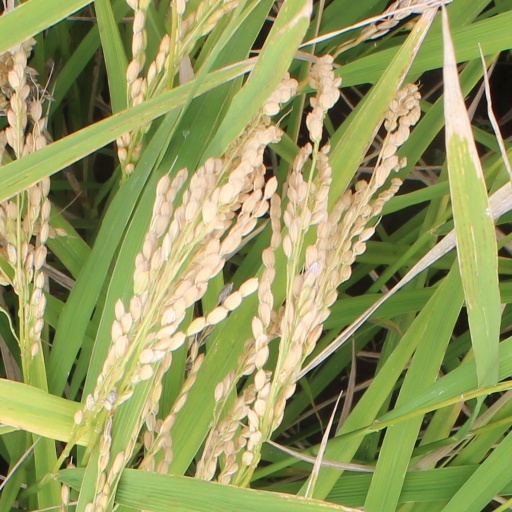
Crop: rice